Wynn Las Vegas

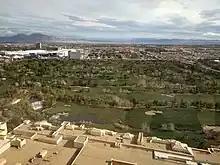
Overlooking the course from the Wynn hotel, 2016

Although the resort covers more than , Wynn sought to make it feel small and intimate, unlike other resorts. His in-house architectural team was led by DeRuyter Butler. The interior design was largely handled by The Jerde Partnership and Wynn's longtime designer Roger Thomas. In total, more than 130 designers worked on the project, including Jane Radoff, another longtime interior designer for Wynn.